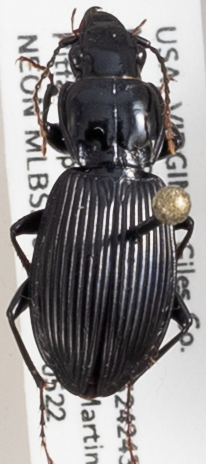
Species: Pterostichus coracinus
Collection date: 2018-05-22
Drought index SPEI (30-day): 1.466
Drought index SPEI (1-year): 0.554
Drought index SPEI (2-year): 0.678